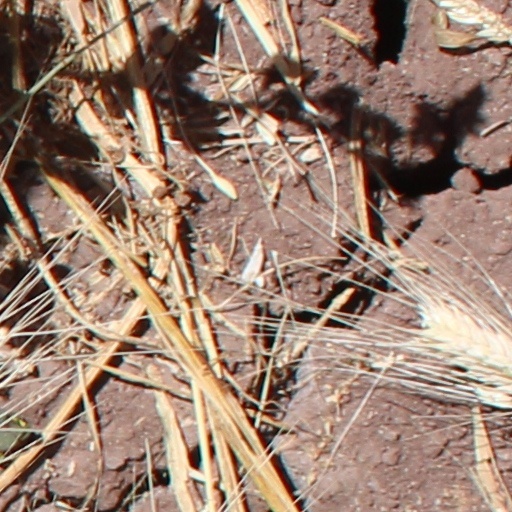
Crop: wheat